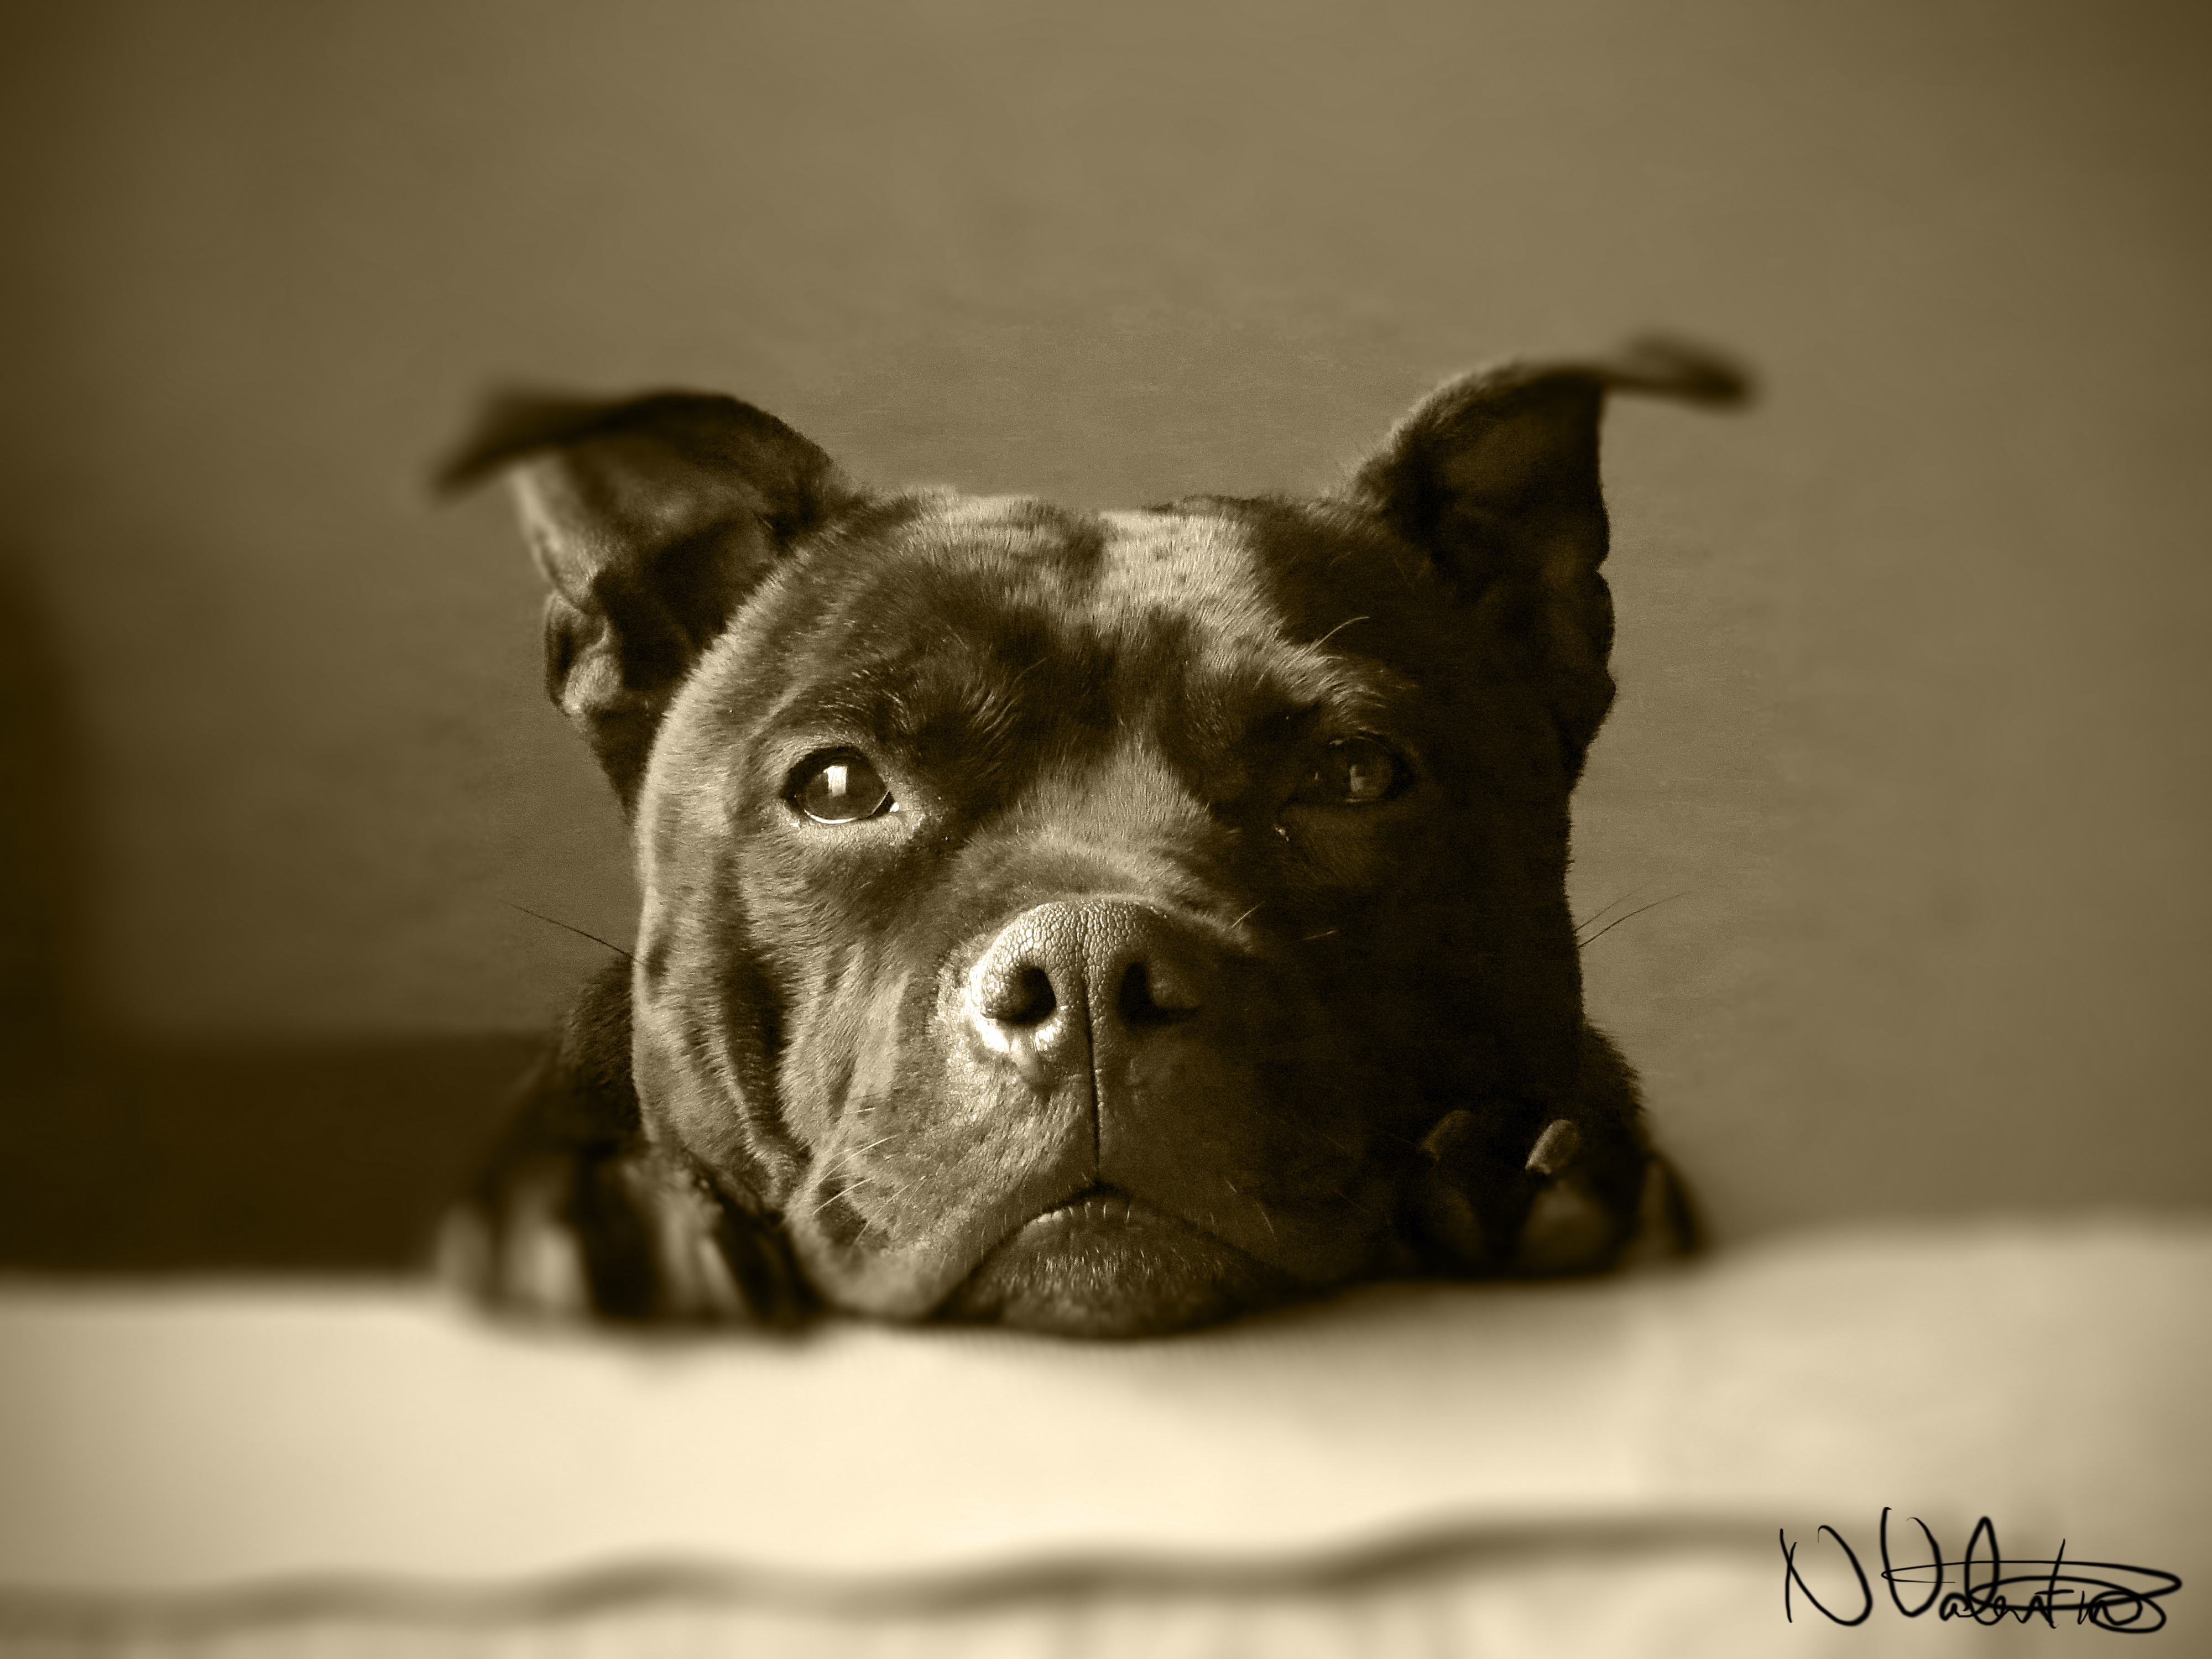
black and white, white, puppy, dog, pet, portrait, canon, mammal, black, monochrome, close up, sepia, vertebrate, powershot, petportrait, sx50hs, monochrome photography, dog like mammal